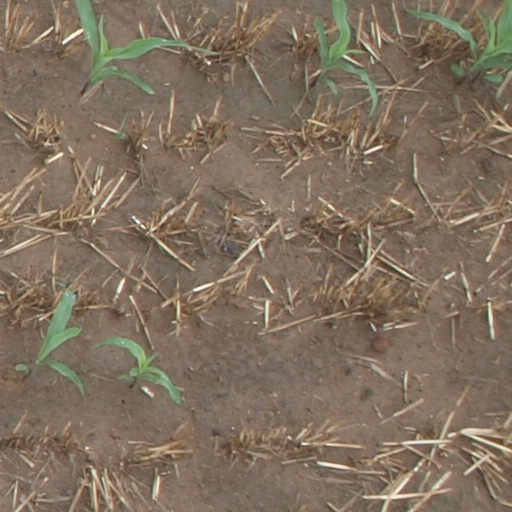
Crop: maize; corn